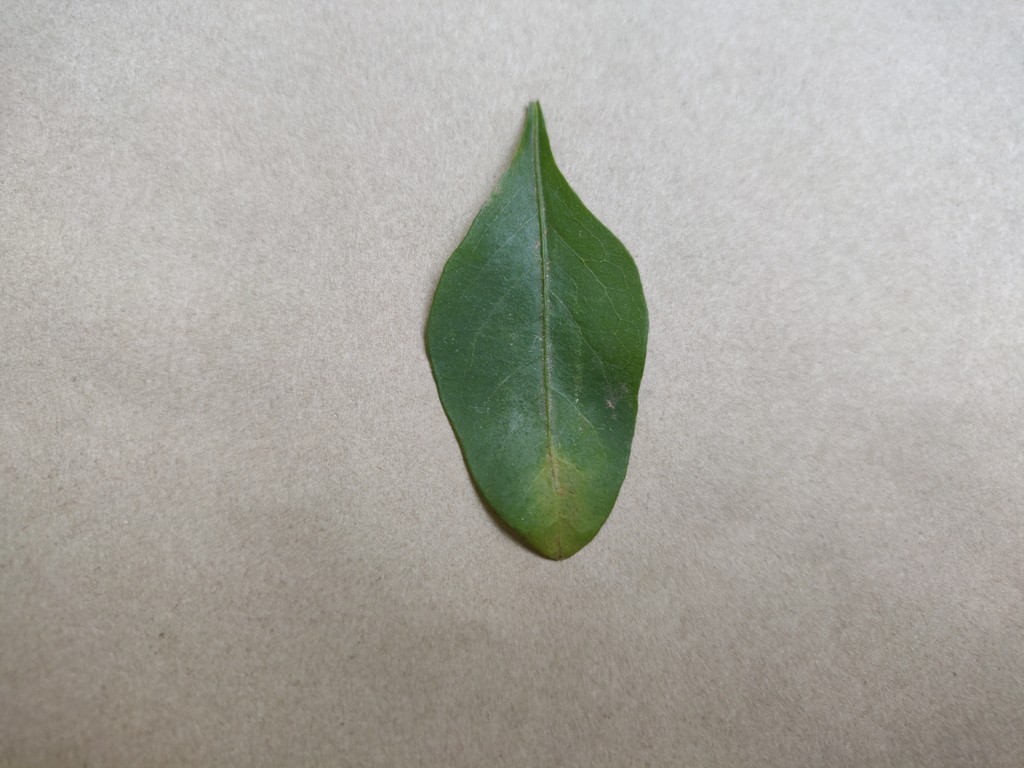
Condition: Unhealthy
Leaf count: single
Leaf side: front